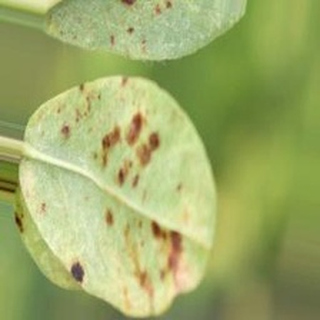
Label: groundnut_rust